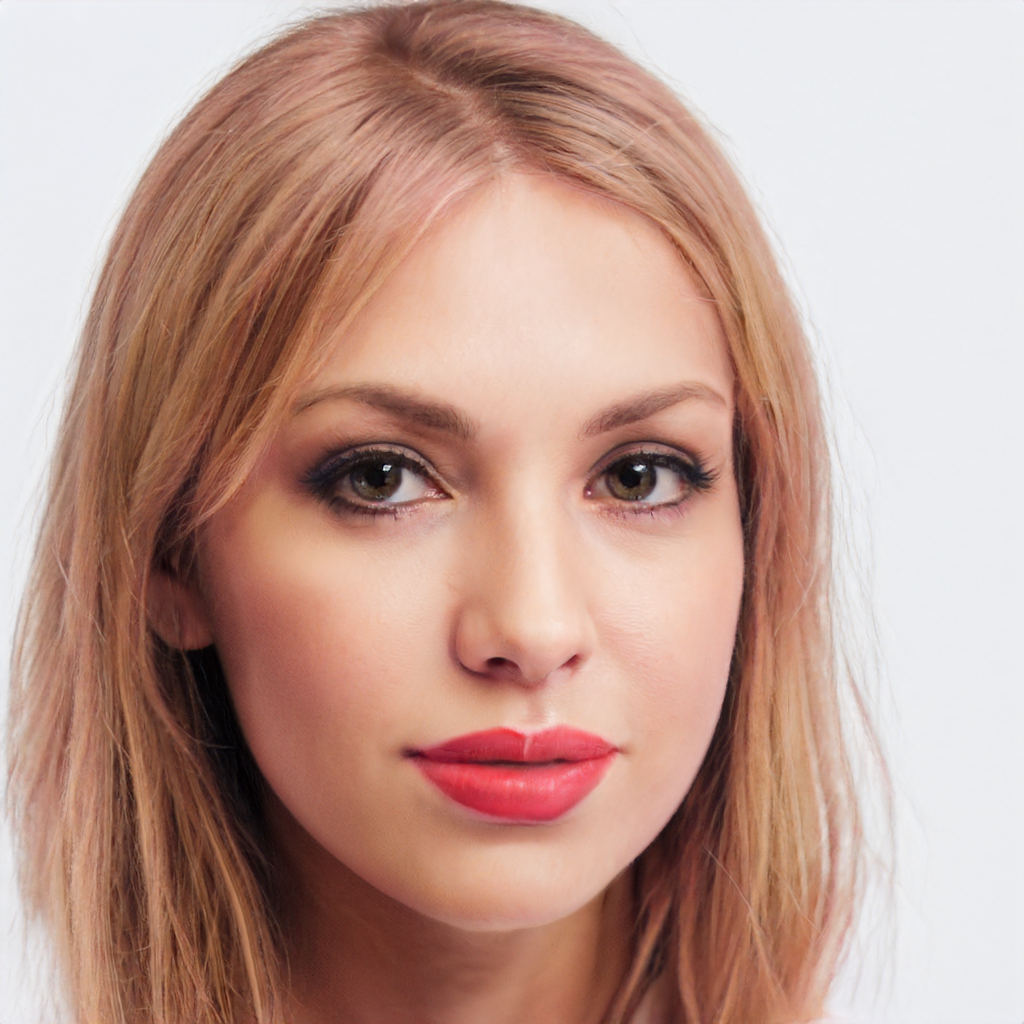
Label: Colored